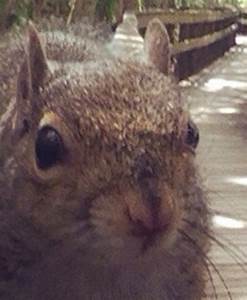
Label: scoiattolo